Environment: real
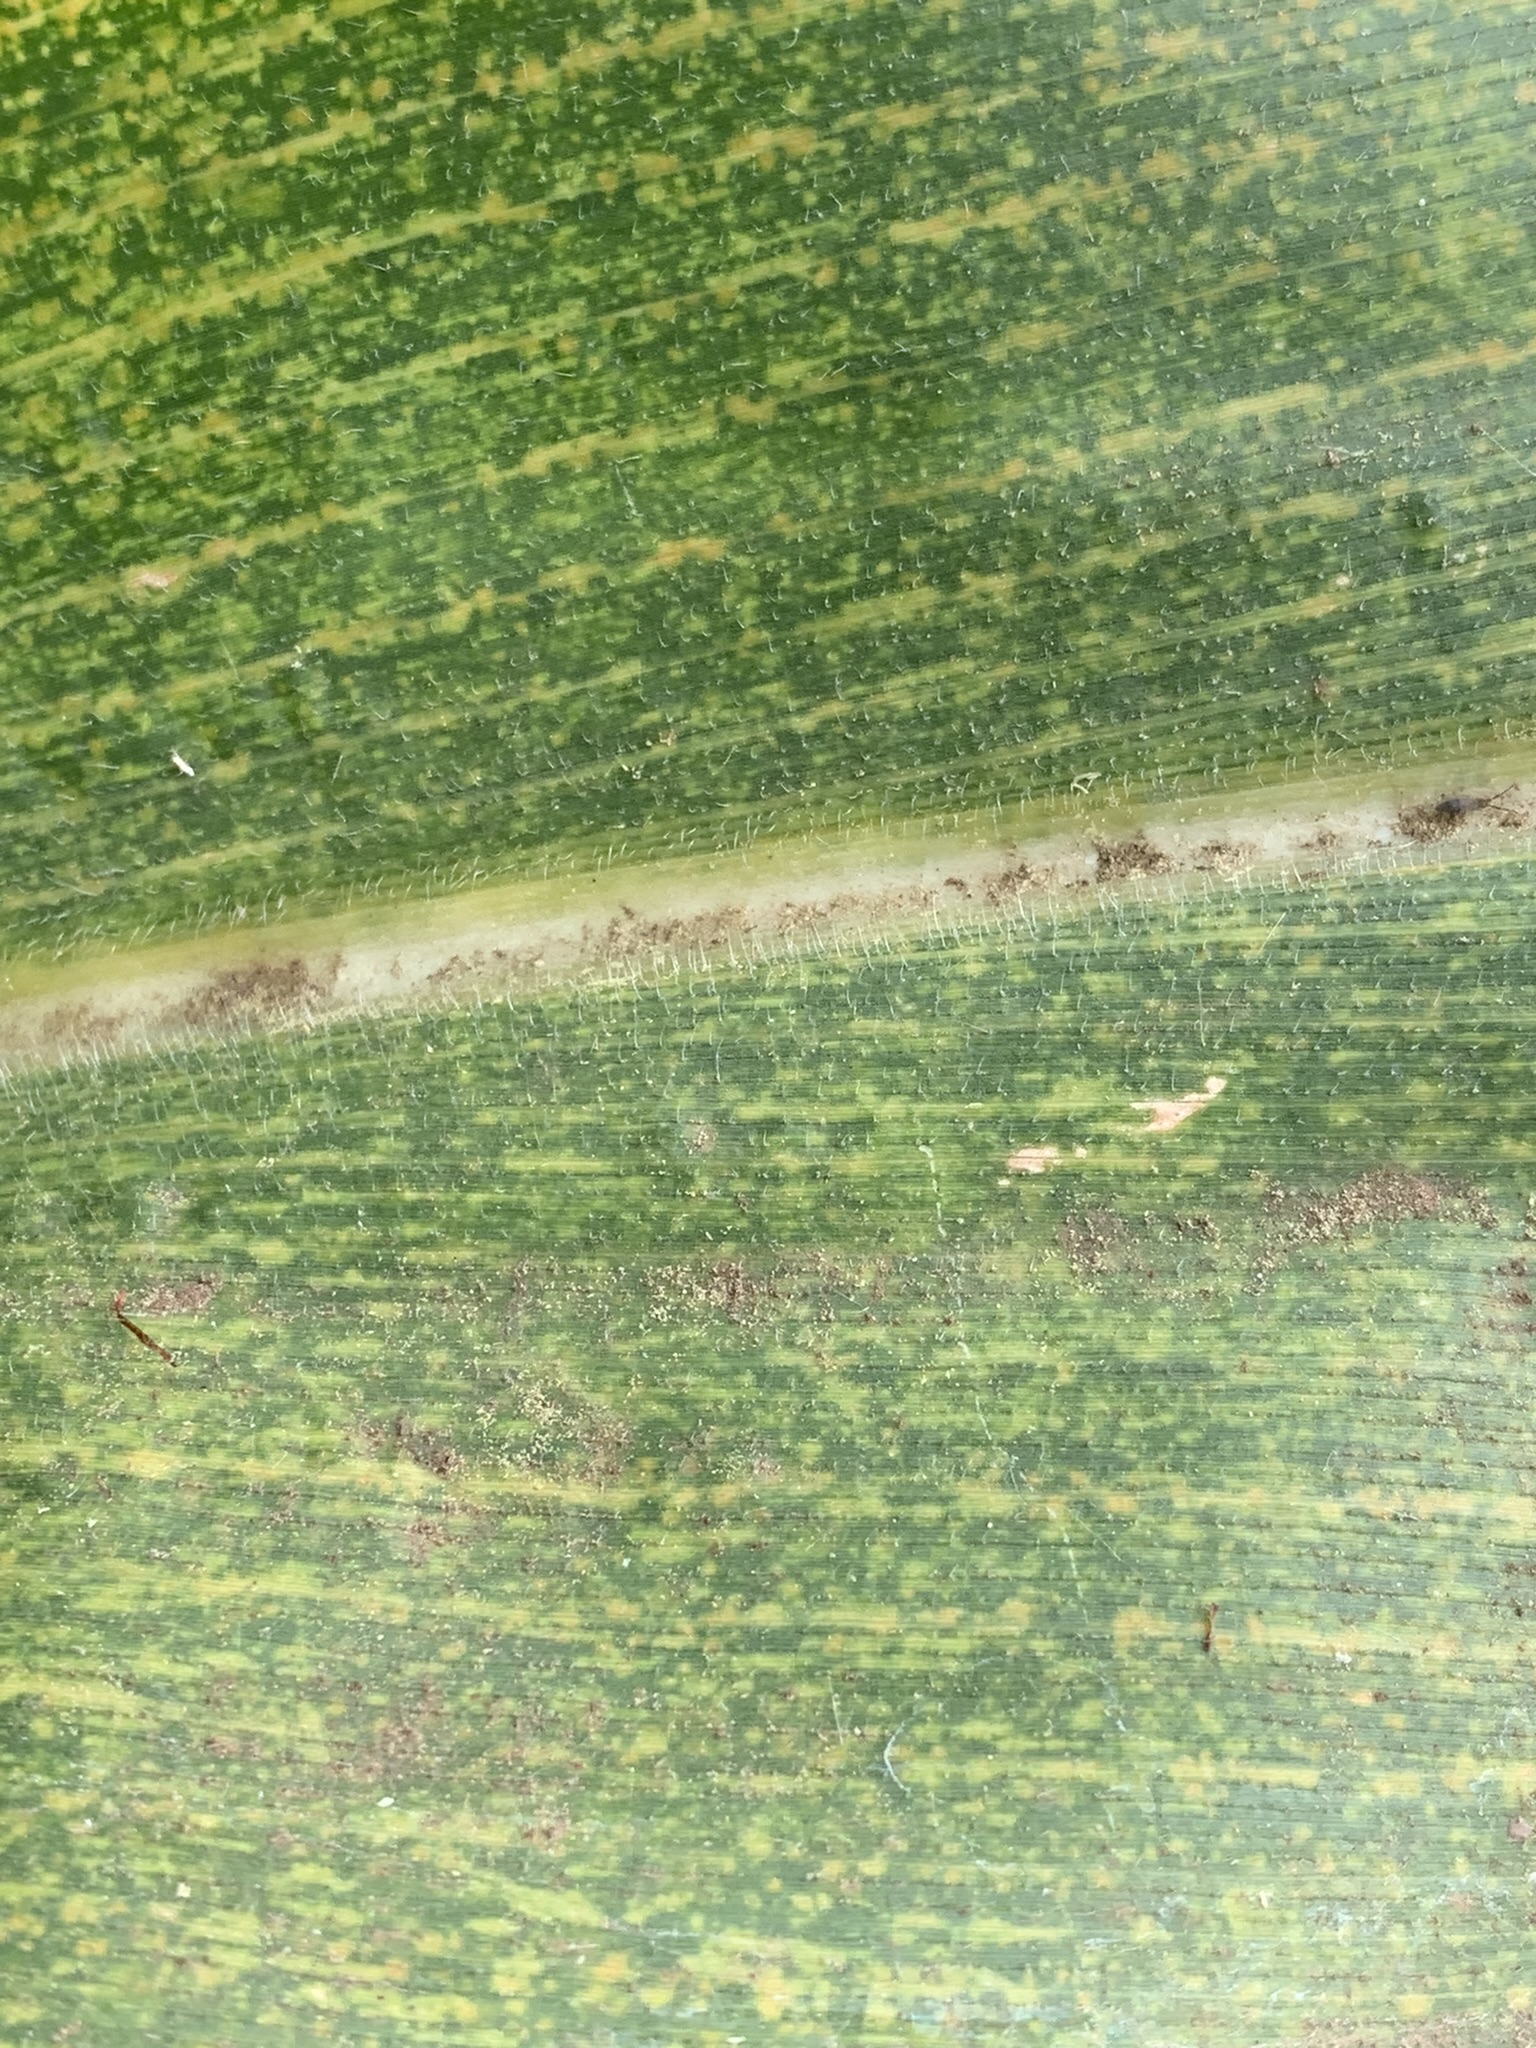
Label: lethal_necrosis